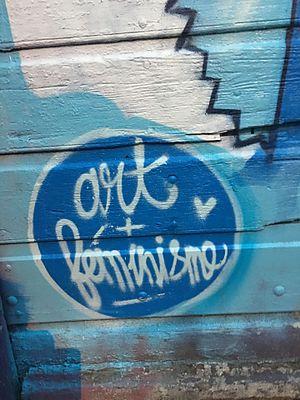
Fresque réalisée par Amikal le 5 mars 2017 en marge de l'editathon Art+Féminisme Genève 2017 devant la bibliothèque du peuple, aux Grottes à Genève
Art and Feminism est un edit-a-thon annuel de portée mondiale pour ajouter du contenu sur Wikipédia à propos d'artistes femmes. Le projet, fondé par Siân Evans, Jacqueline Mabey, Michael Mandiberg, et Laurel Ptak est décrit comme une campagne internationale massive pour corriger un biais persistant sur Wikipédia, dont le contenu portant majoritairement sur des sujets masculins est de plus majoritairement écrit par des hommes.